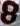
Number: 8